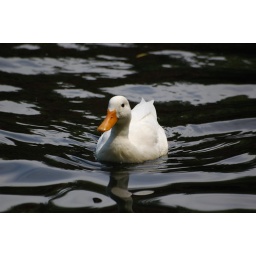
The only white duck in the pond...